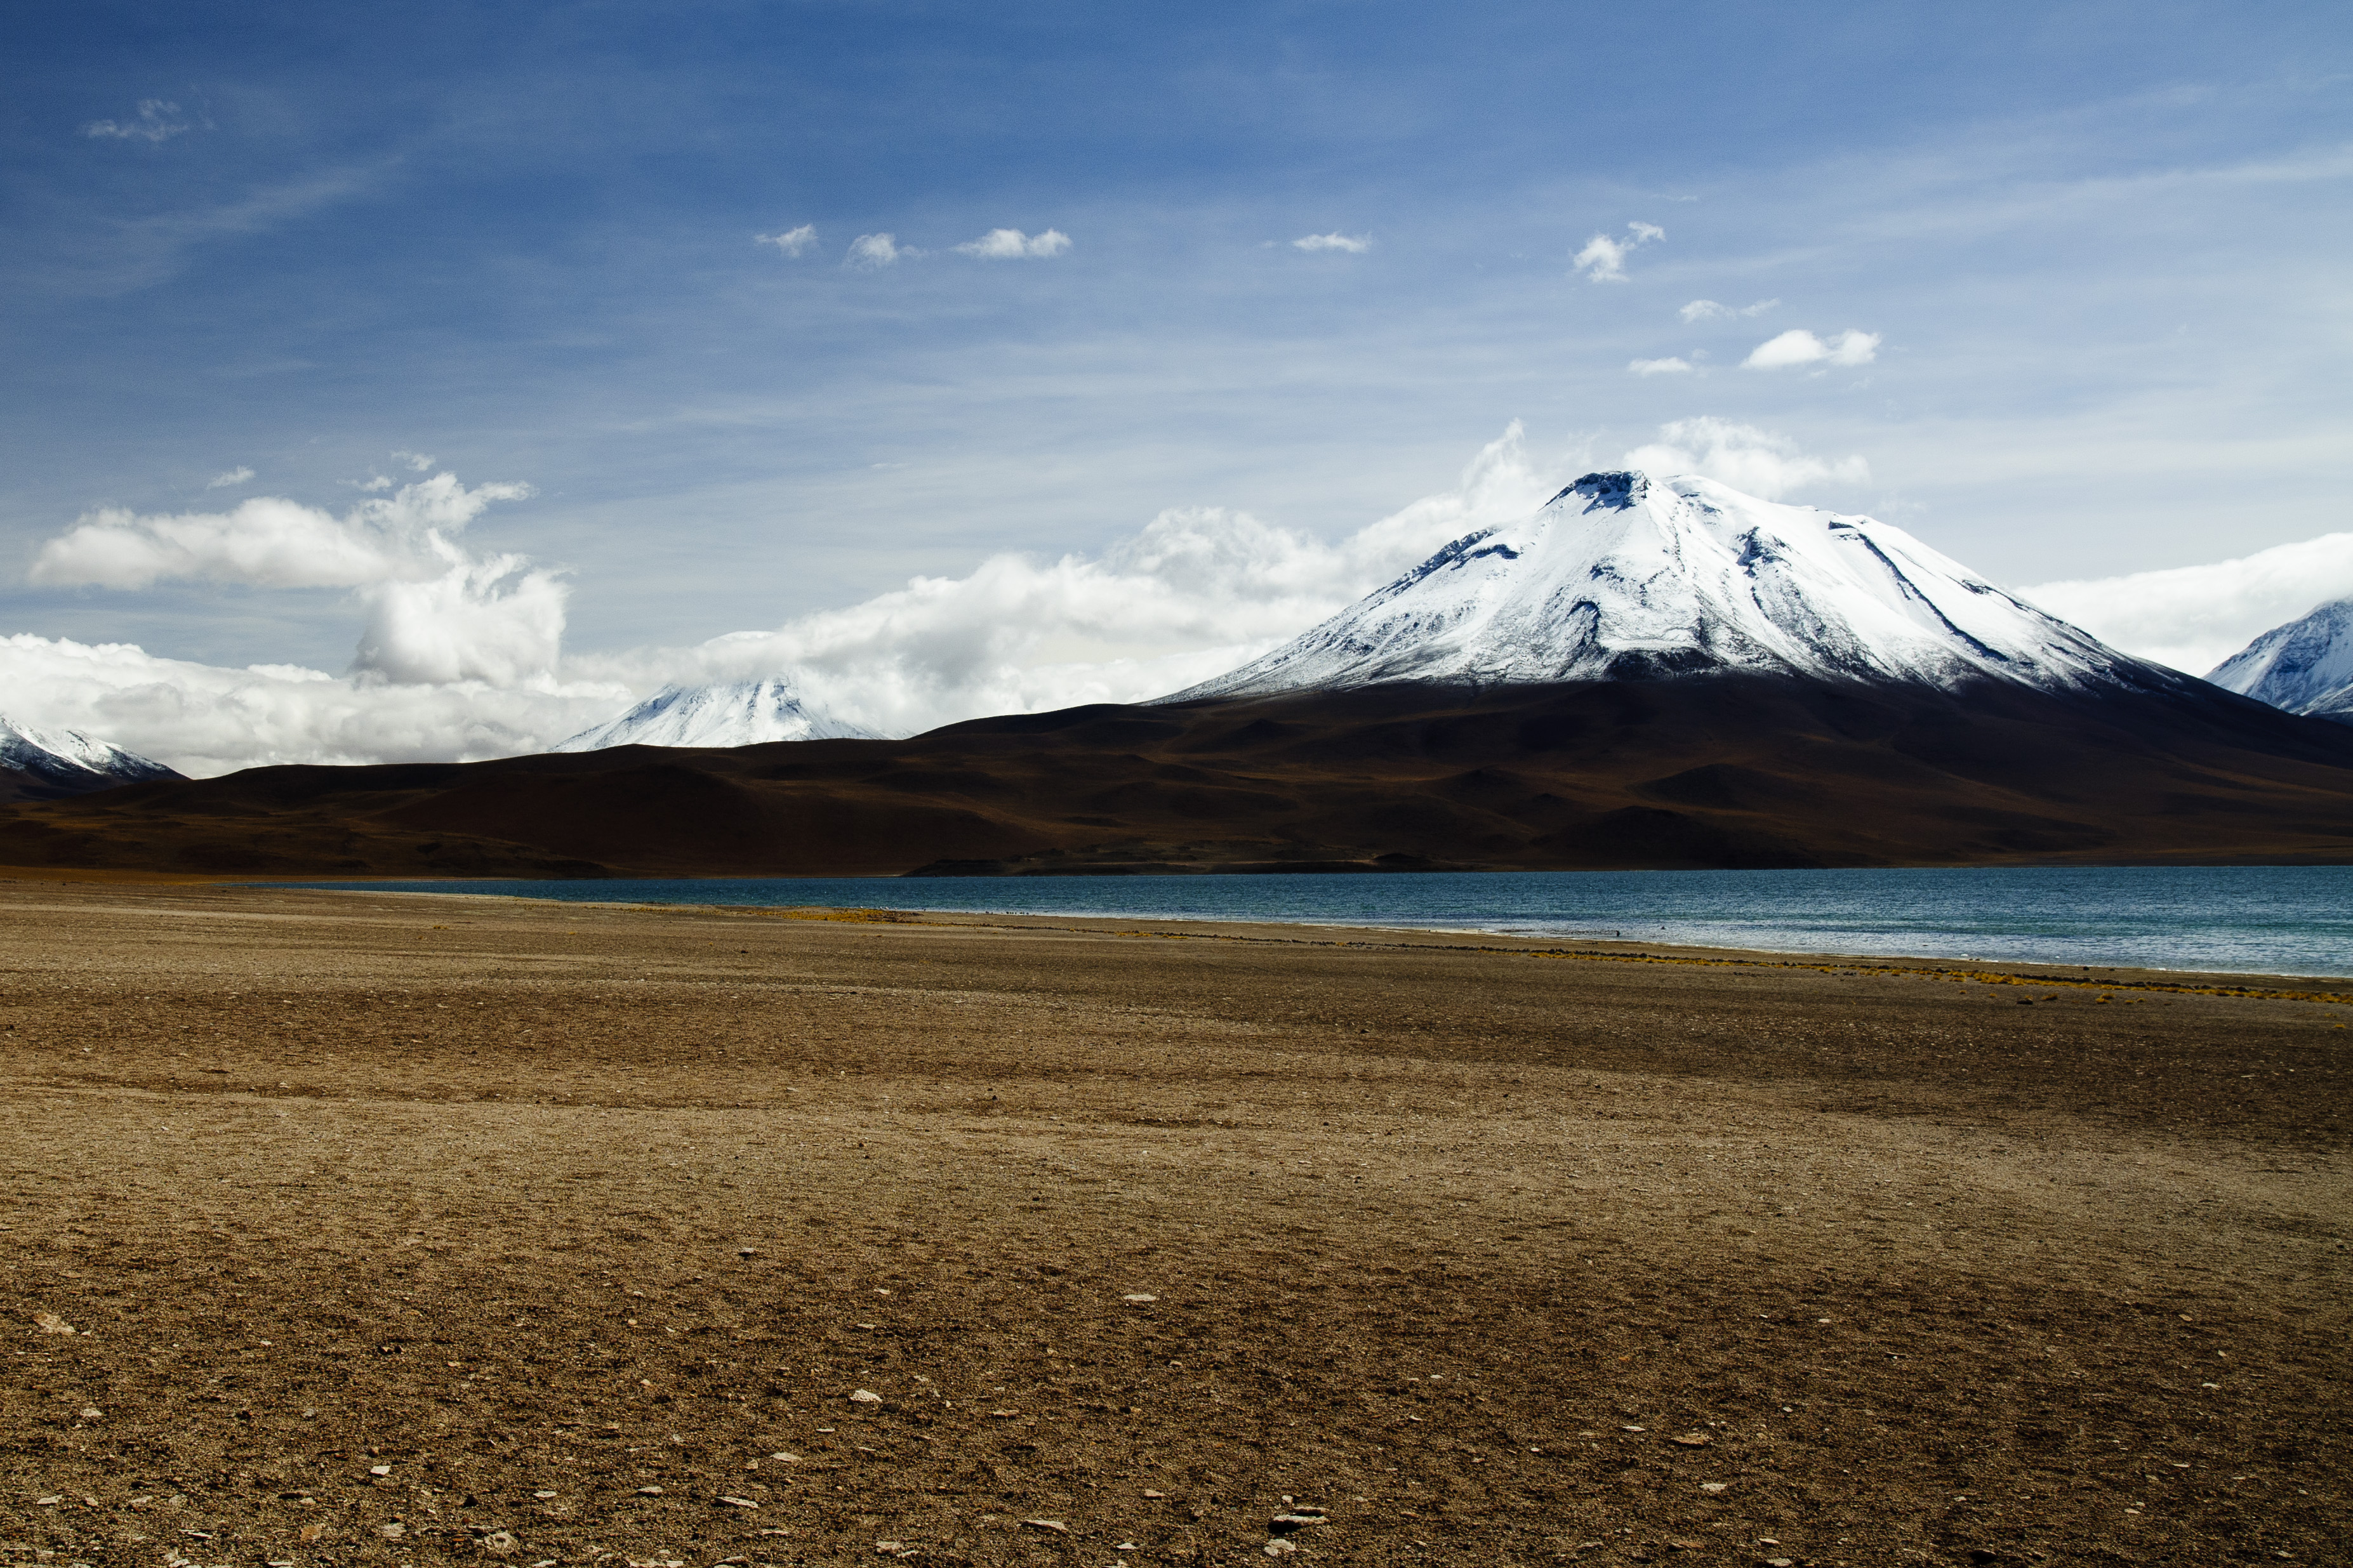
landscape, sea, coast, nature, sand, horizon, mountain, cloud, sky, sunlight, hill, wave, lake, nikon, chile, plateau, sanpedrodeatacama, d300, landform, natural environment, geographical feature, mountainous landforms